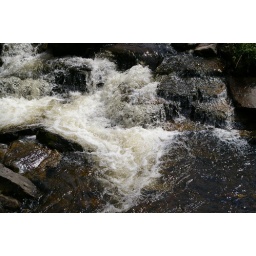
every time I see this stretch of river I am drawn to this view....white water in the town centre of Holmfirth